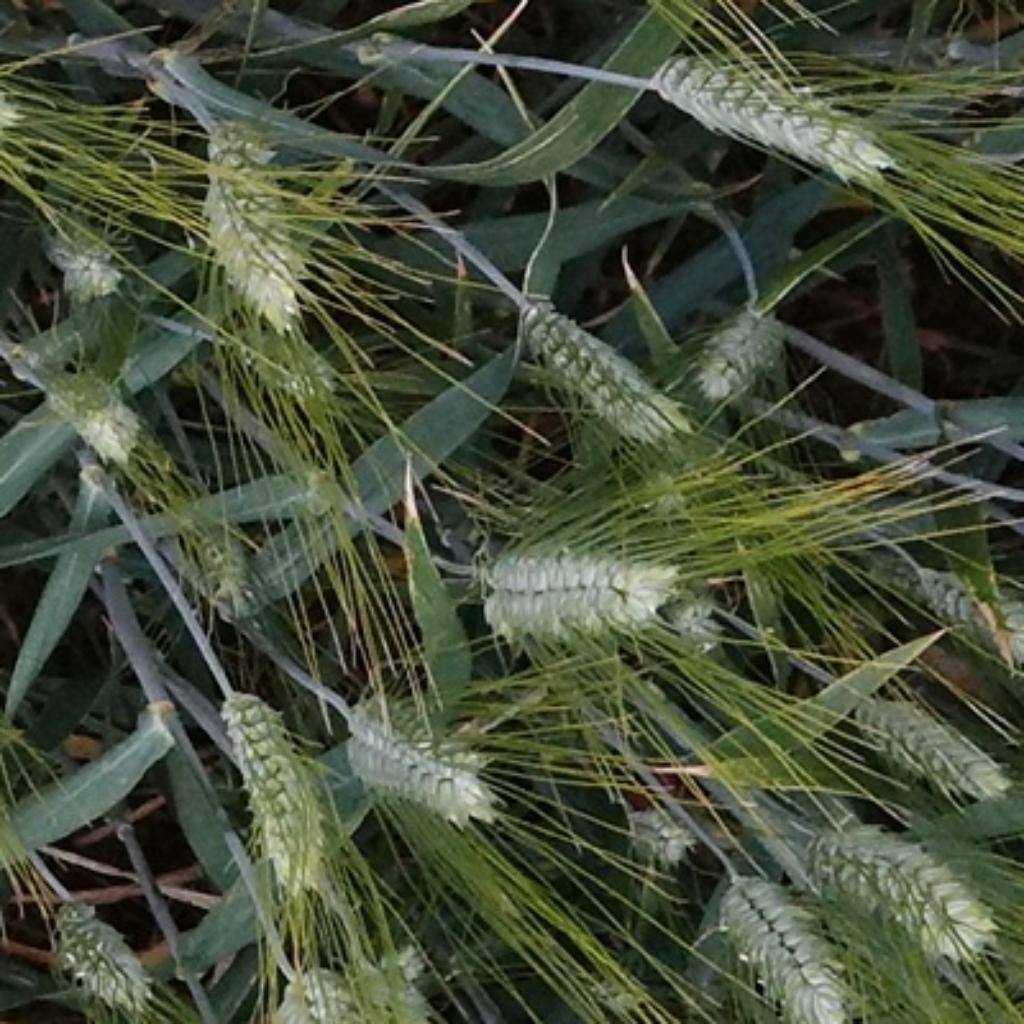
Country: France
Location: Toulouse
Wheat development stage: Filling - Ripening